SS-Green Light Racing

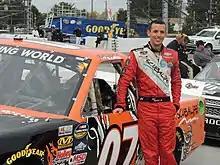
Ray Black Jr. standing beside his No. 07 in 2015

In 2017, SS-Green Light collaborated with B. J. McLeod Motorsports to jointly field McLeod's No. 99 car, with David Starr driving it for the full season. For the summer Daytona race only, Korbin Forrister was scheduled to replace Starr in the No. 99, but got the flu, and Starr ended up driving his normal car. In that race, Starr ended up getting a top-5 finish, the only one of the season for both him and the team. The partnership ended in 2018, with Starr moving to the Jimmy Means Racing No. 52, and McLeod fielding the No. 99 by themselves in 2018.